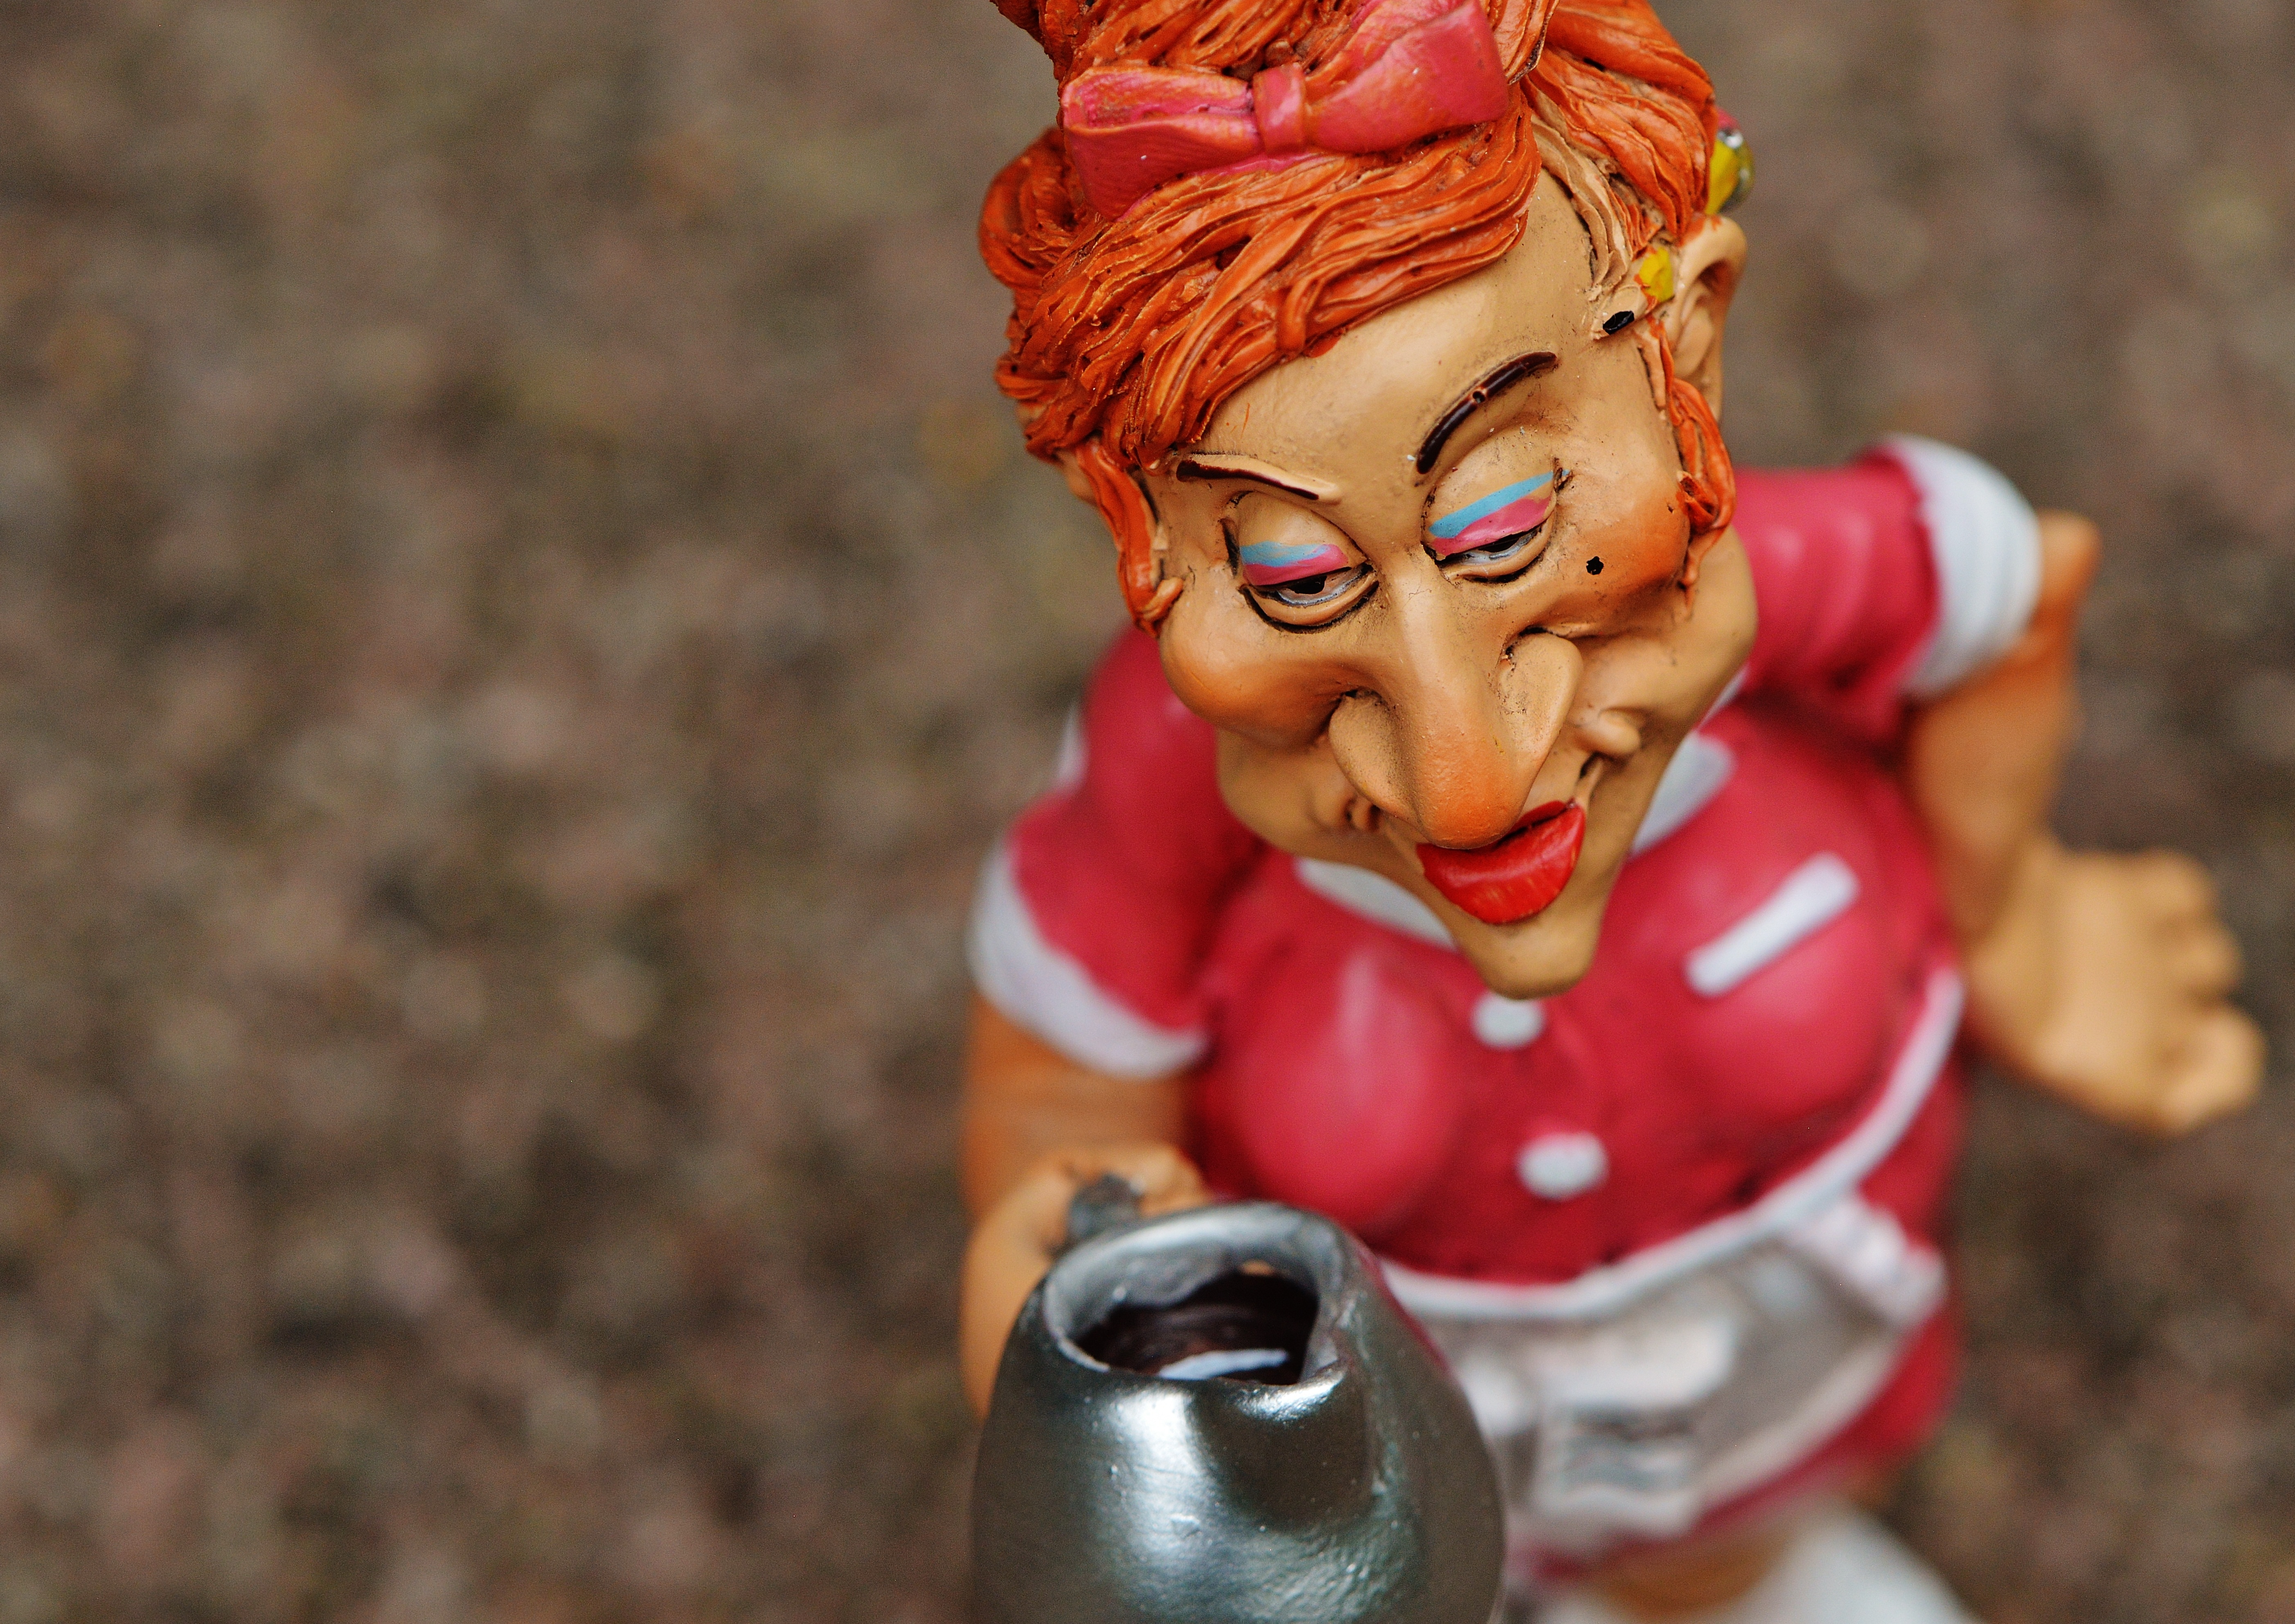
cafe, coffee, restaurant, monument, bar, statue, decoration, red, drink, toy, figure, bistro, figurine, funny, control, waitress, operation